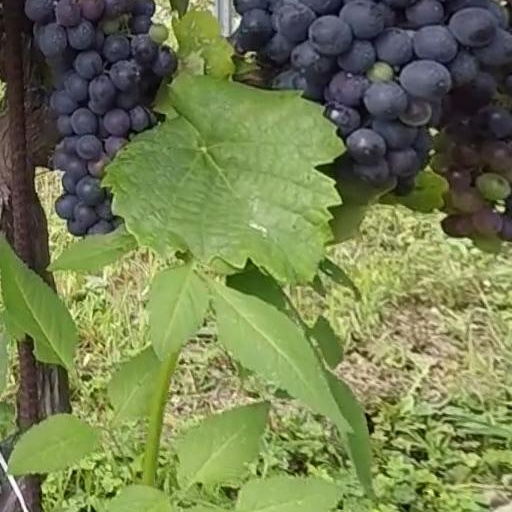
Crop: grape